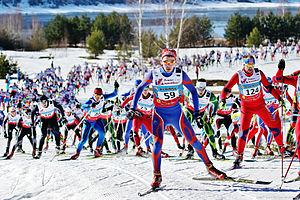
Le Demino Ski Marathon est une course de ski de fond longue distance organisée en Russie, chaque année au mois de mars depuis 2007 au Centre de ski de Demino, près de Rybinsk. L'événement intègre le calendrier de la Worldloppet en 2012 et se court sur une distance de 50 kilomètres en style libre.